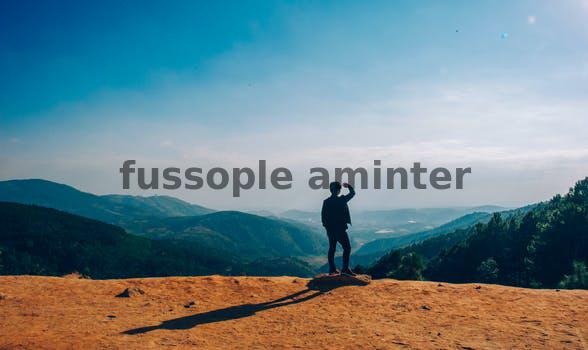
Label: Watermark